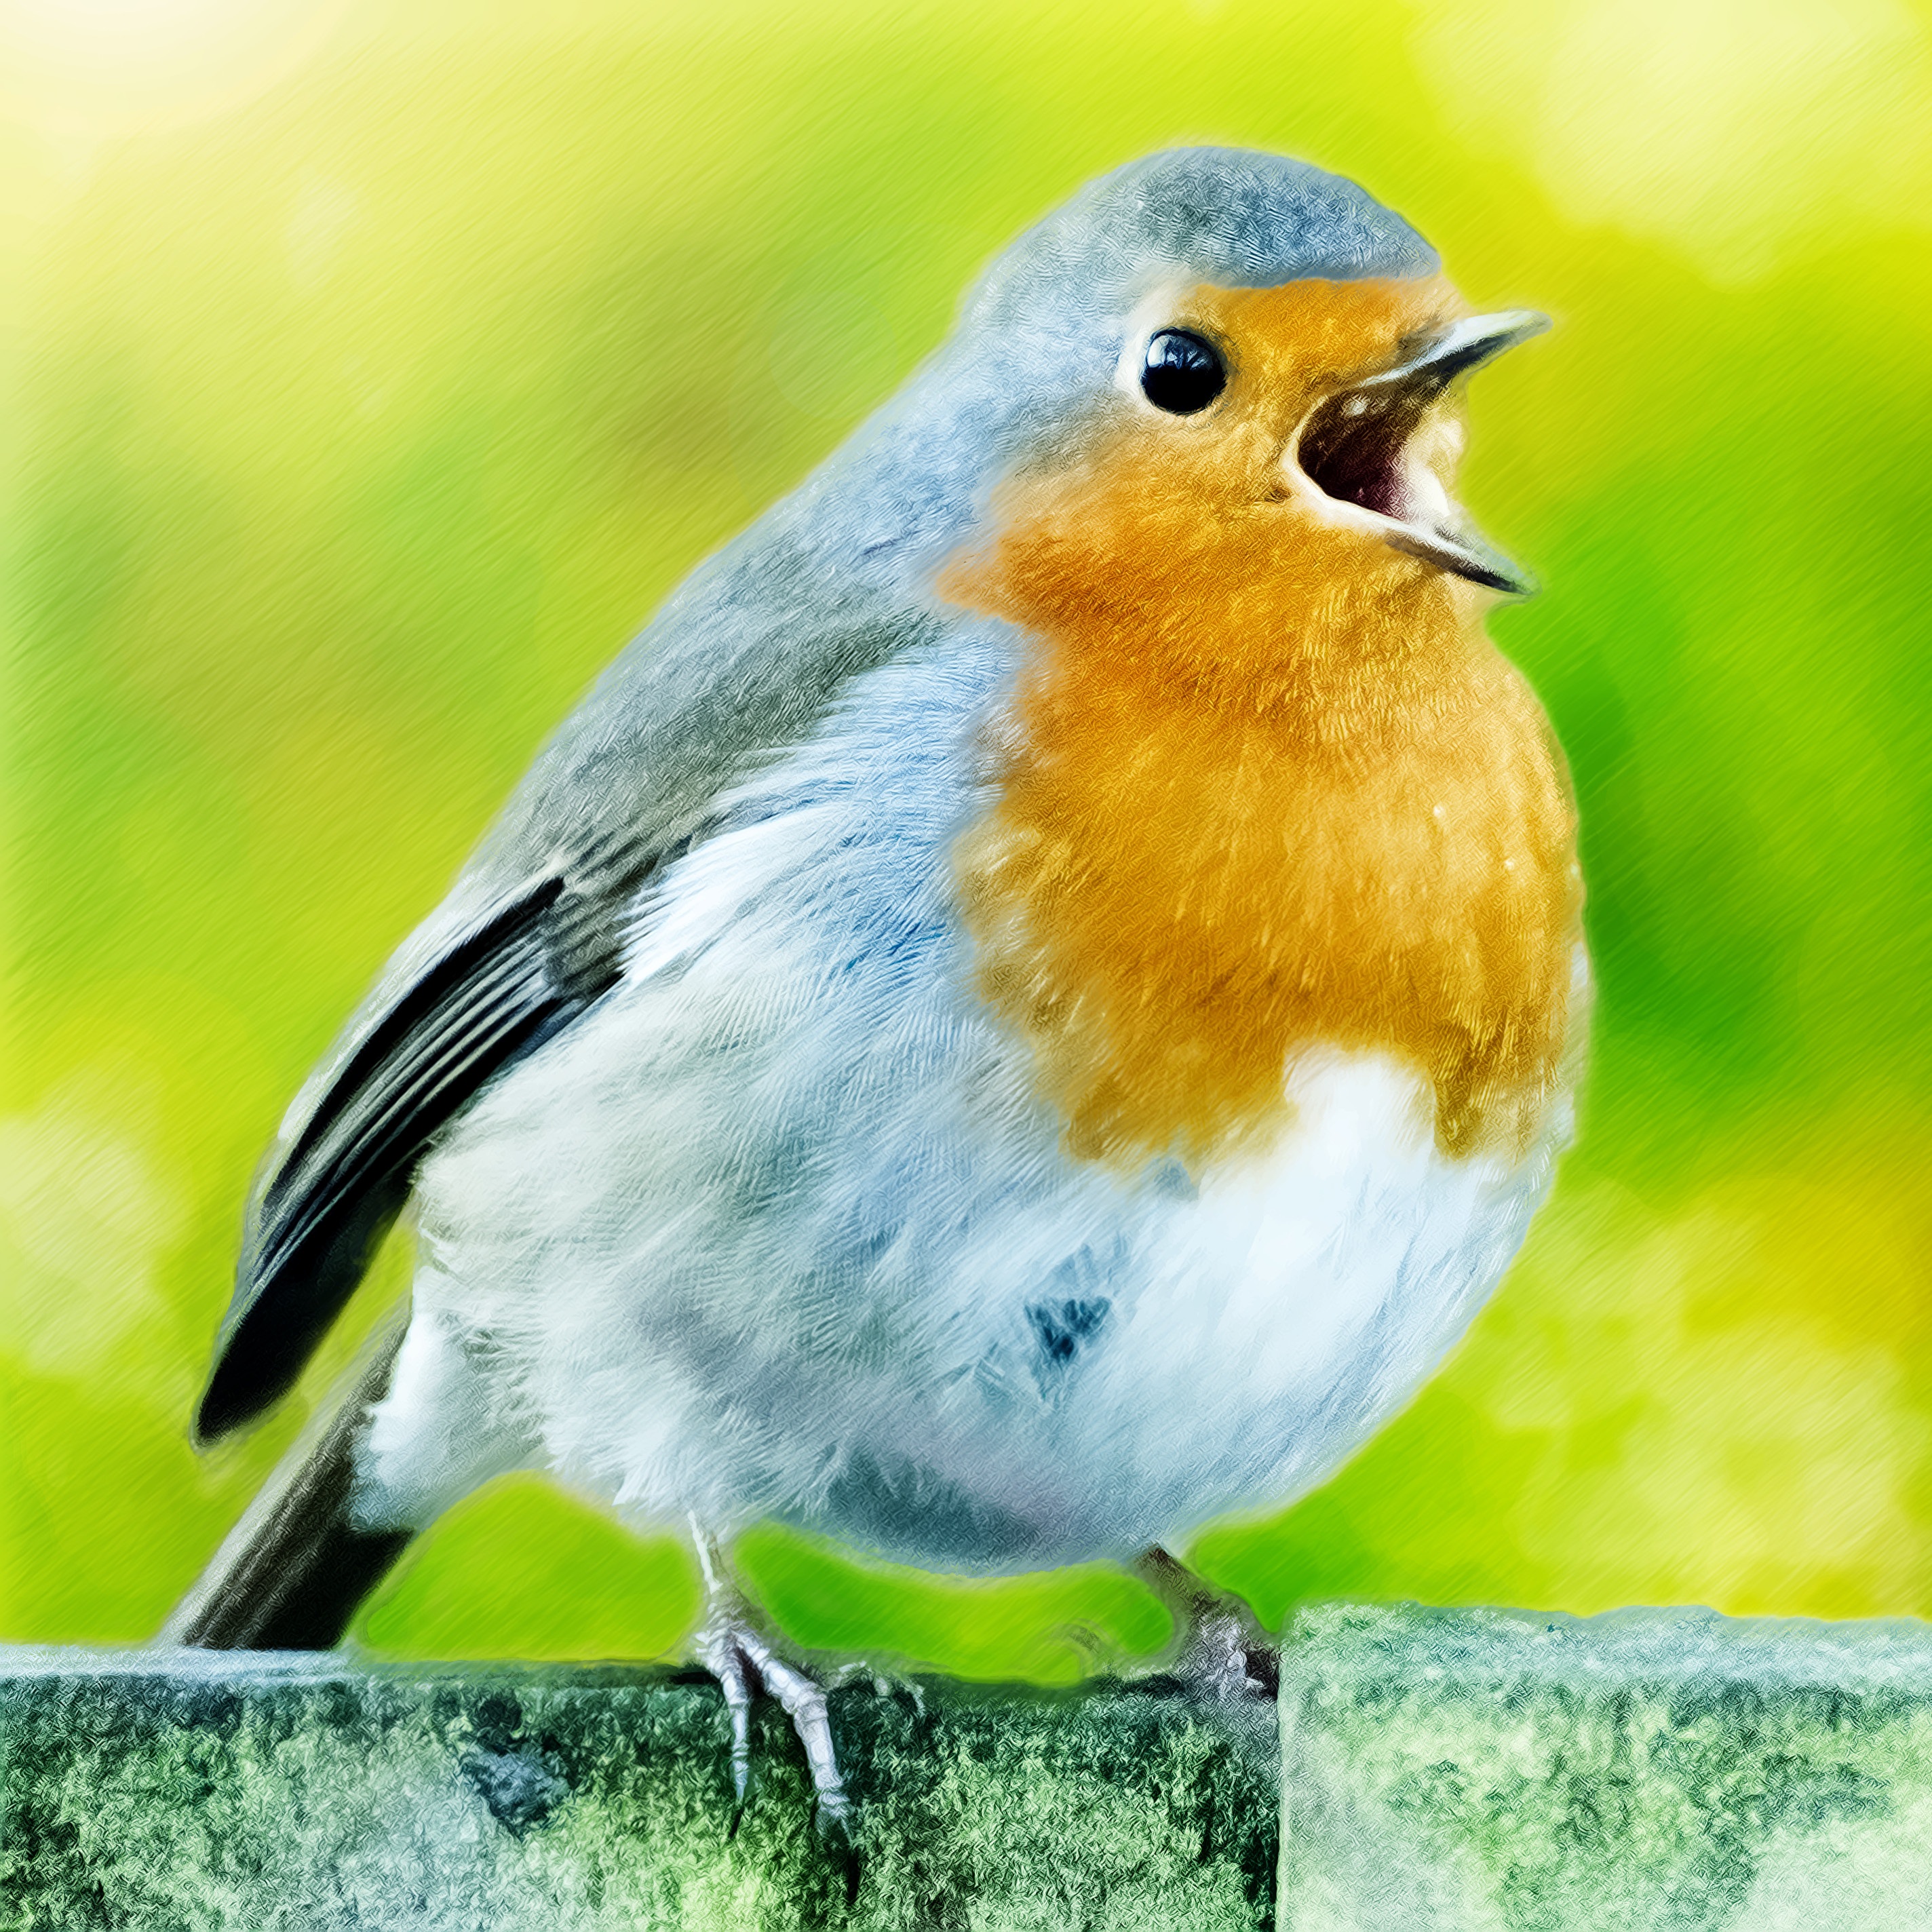
bird, wildlife, beak, color, paint, robin, feather, fauna, plumage, songbird, art, drawing, painted, finch, draw, bluebird, organism, birdsong, old world flycatcher, perching bird, emberizidae, european robin, colored pencil drawing